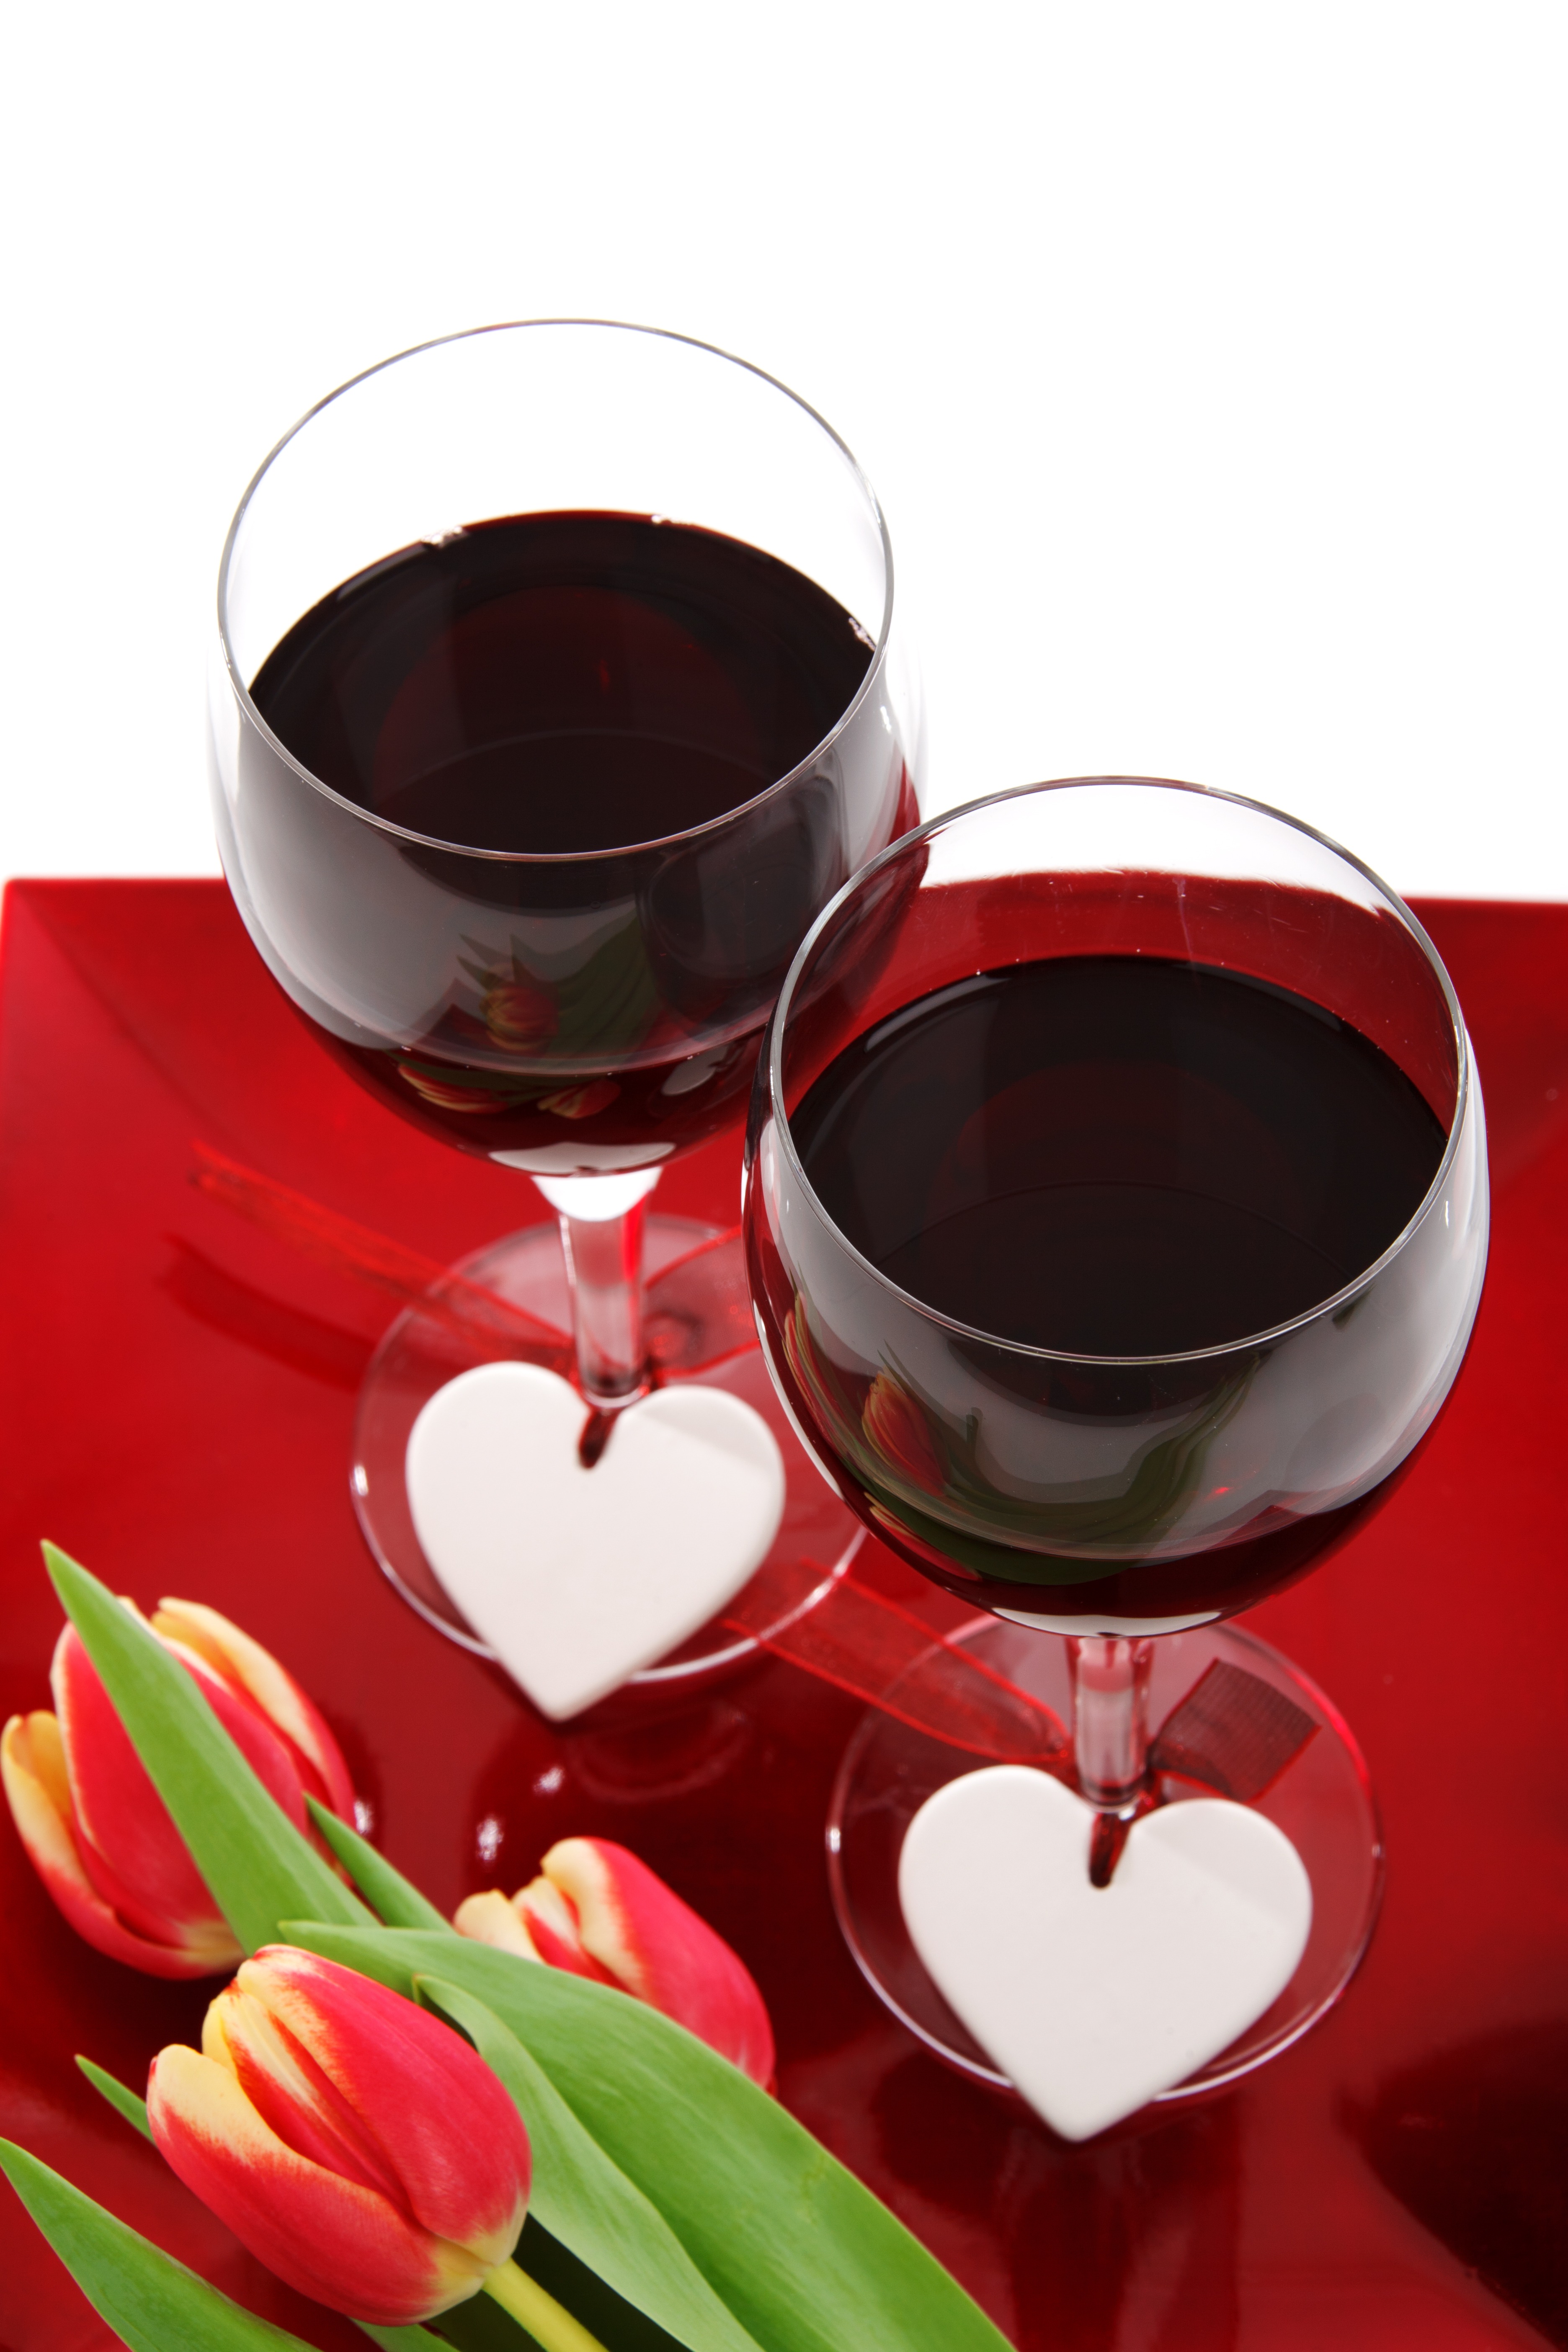
wine, white, flower, petal, glass, celebration, cup, love, heart, decoration, red, symbol, romance, drink, two, red wine, wedding, coffee cup, engagement, date, flowers, wine glass, lovers, anniversary, valentine, stemware, drinkware